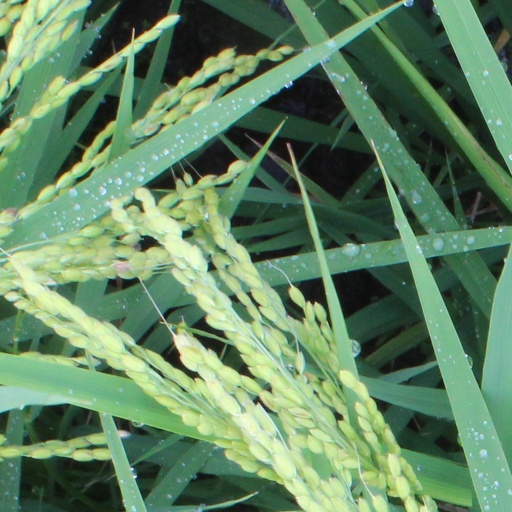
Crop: rice